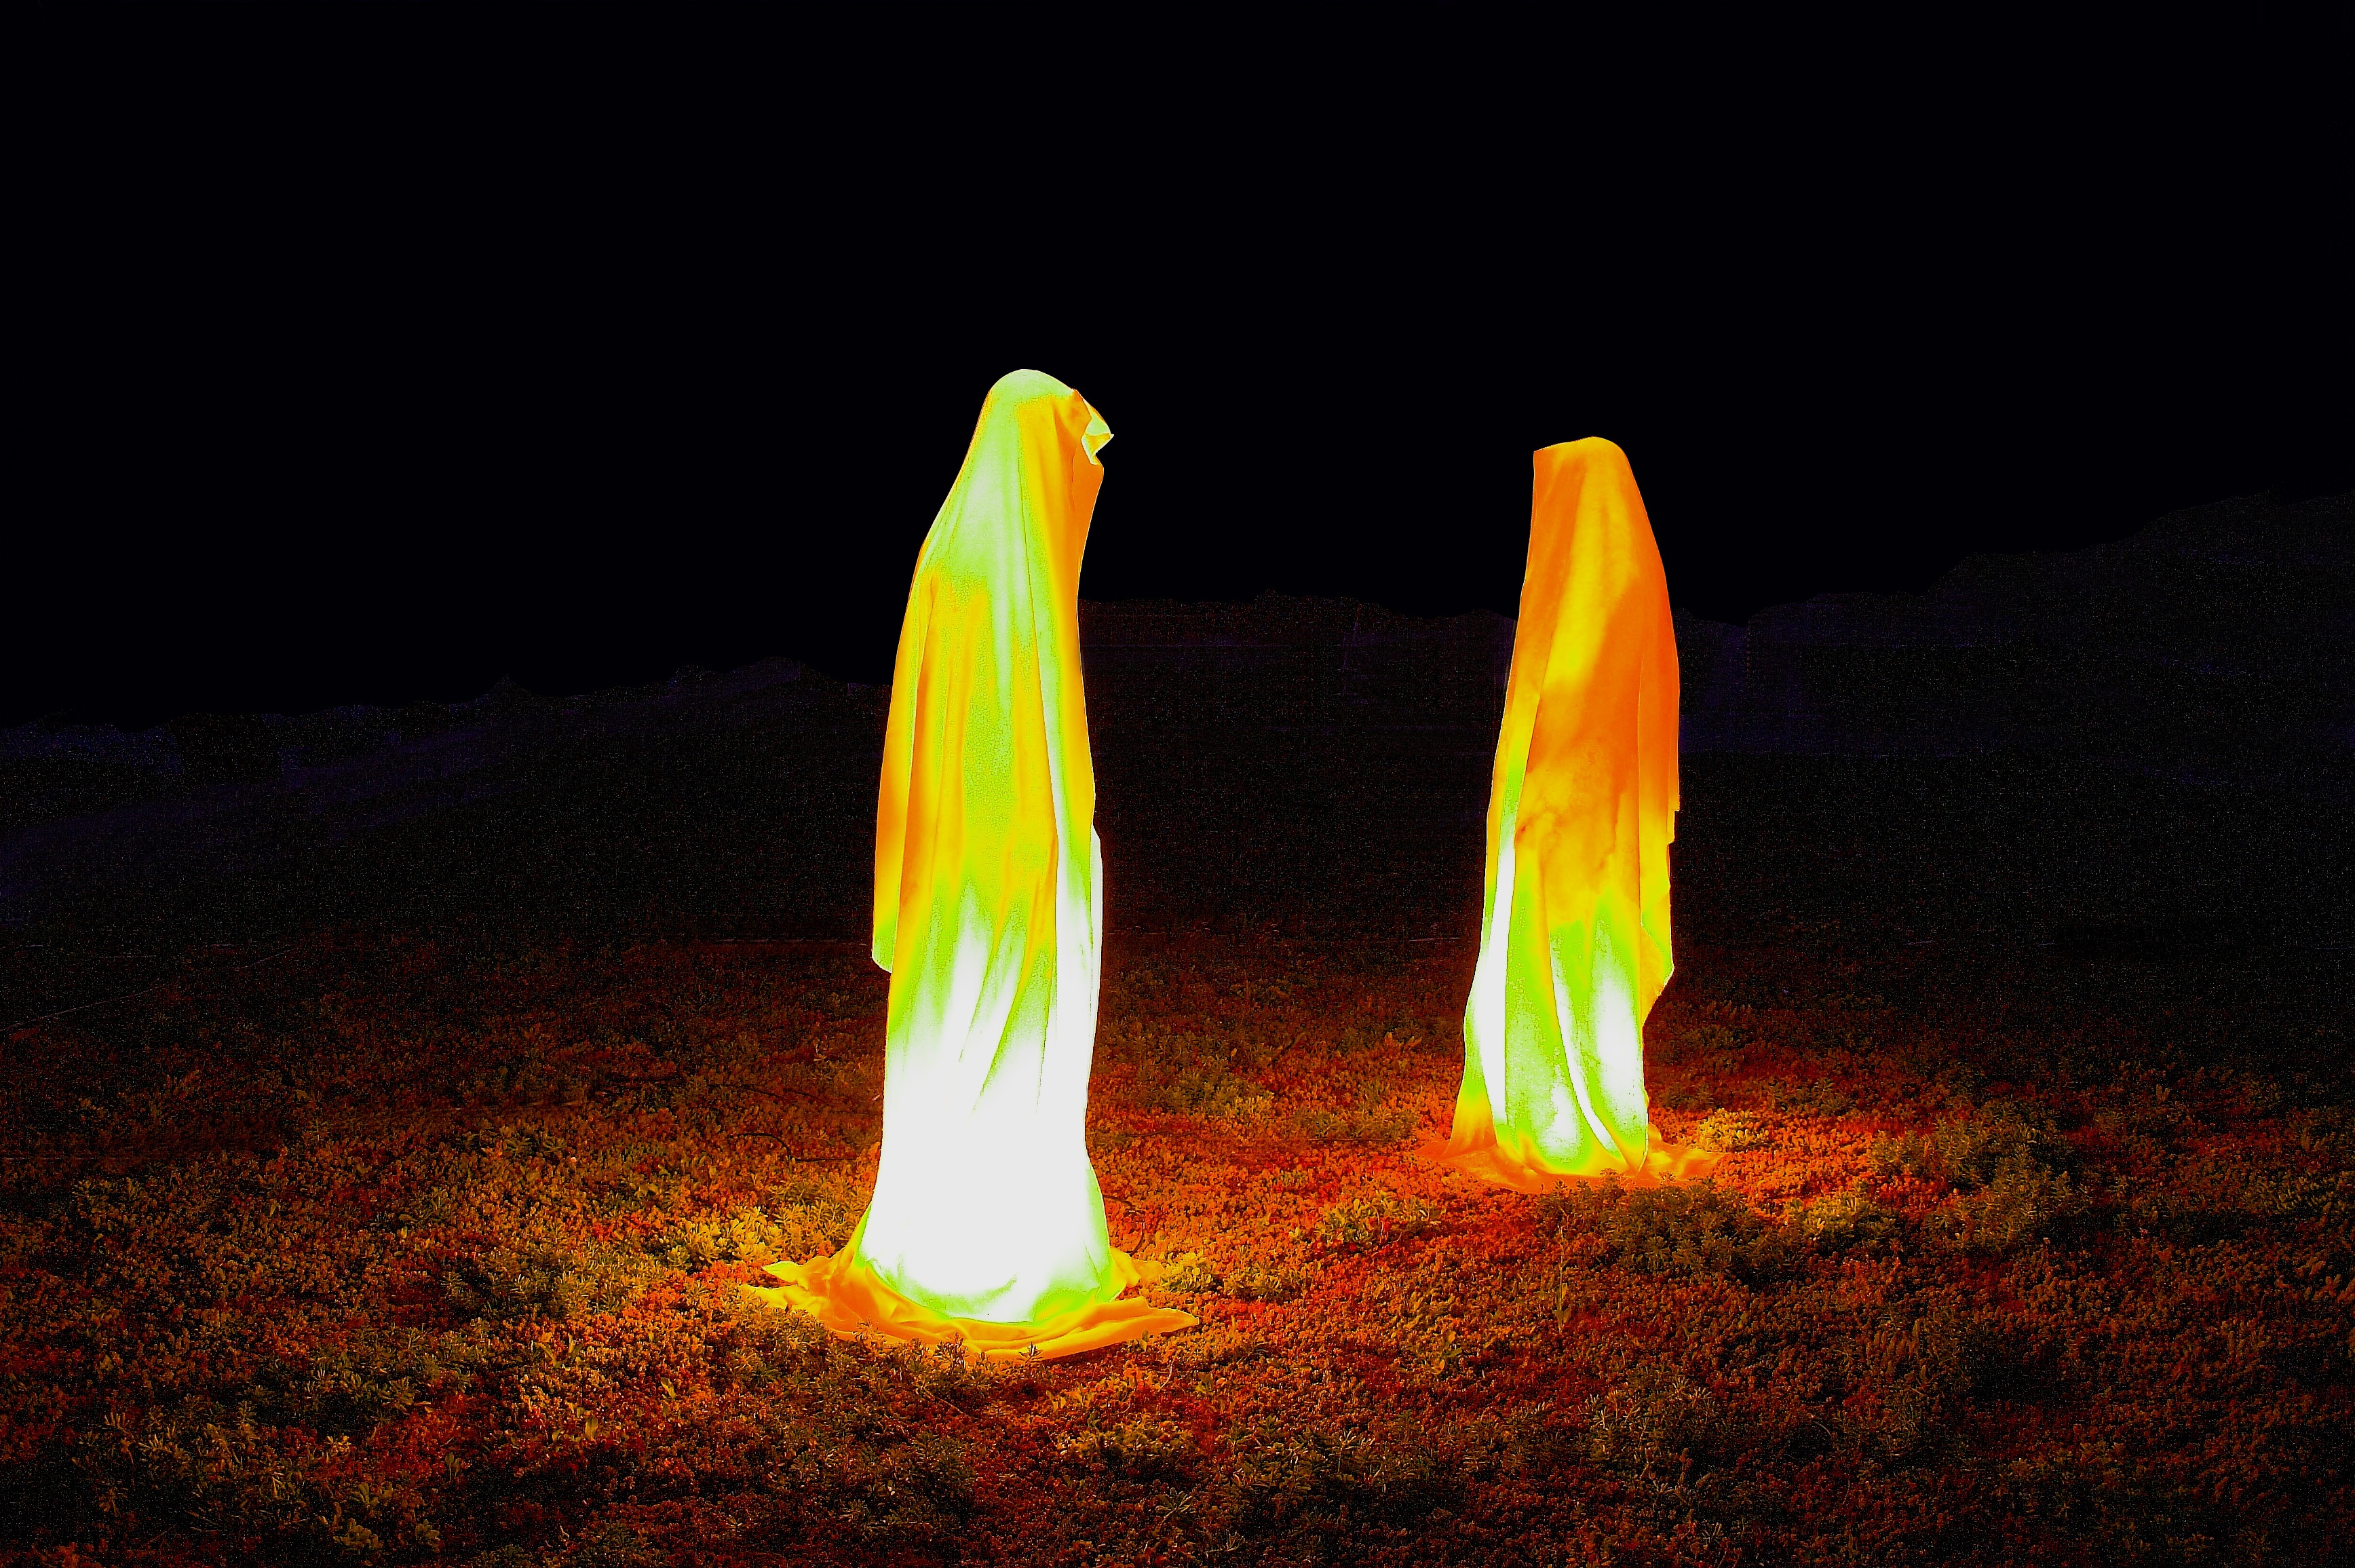
light, night, statue, flame, fire, darkness, yellow, lighting, bonfire, illuminated, statues, figures, phenomena, modern art, contemporary arts, manfred kielnhofer, guardians of time